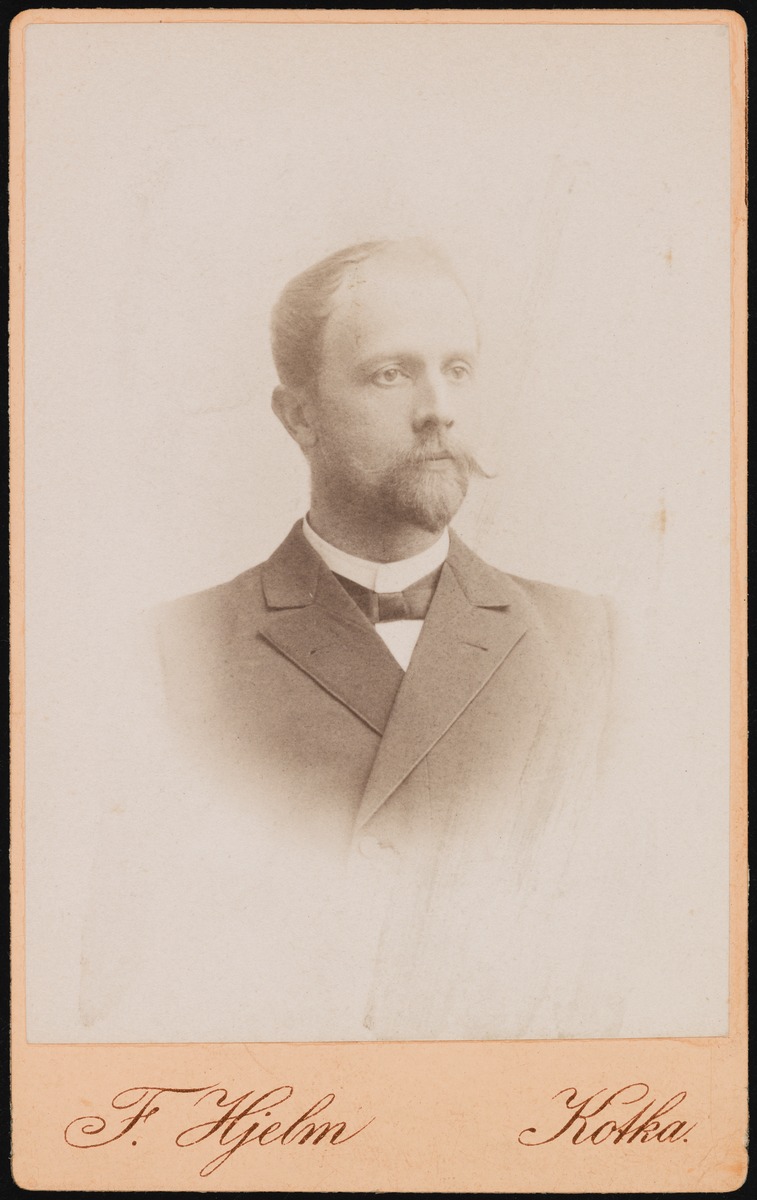
Konsuli Johannes Fohström (1862–1931), kauppias ja tehtailija August Fridolf Fohströmin (1828–1898) poika.
sisällön kuvaus: August Fridolf Fohström oli Helsingin kaupunginvouti Alexander Fridolf Wickholmin (1823–1896) serkku. mustavalkoinen
Kuvaaja: Hjelm, F., valokuvaaja
Ajankohta: 1895
Paikka: Suomi, Kymenlaakso, Kotka
Aiheet: henkilökuvat (valokuvat), käyntikorttikuvat, miehet, miesten puvut, viikset, solmukkeet, parta, konsulit (ulkomaanedustajat), men, men's suits, moustache, bow ties, beard, consuls, män, herrkostymer, mustascher, flugor (accessoarer), skägg, konsuler (utlandsrepresentanter)